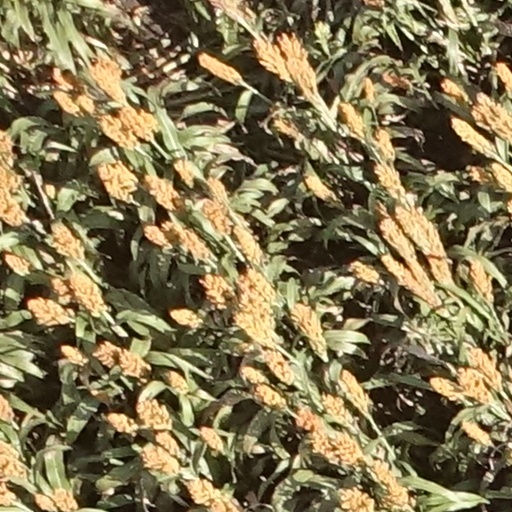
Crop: sorghum